Buryat State University

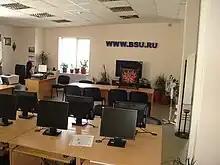
Distance Learning Center of BSU

BSU cooperates with academic and research centres in many countries. Every year, more than 150 international students study at BSU and the university carries out non-commercial students and lecturers' exchange with its foreign partner organizations. The university organises annual Lake Baikal summer camps for foreign students and teachers.